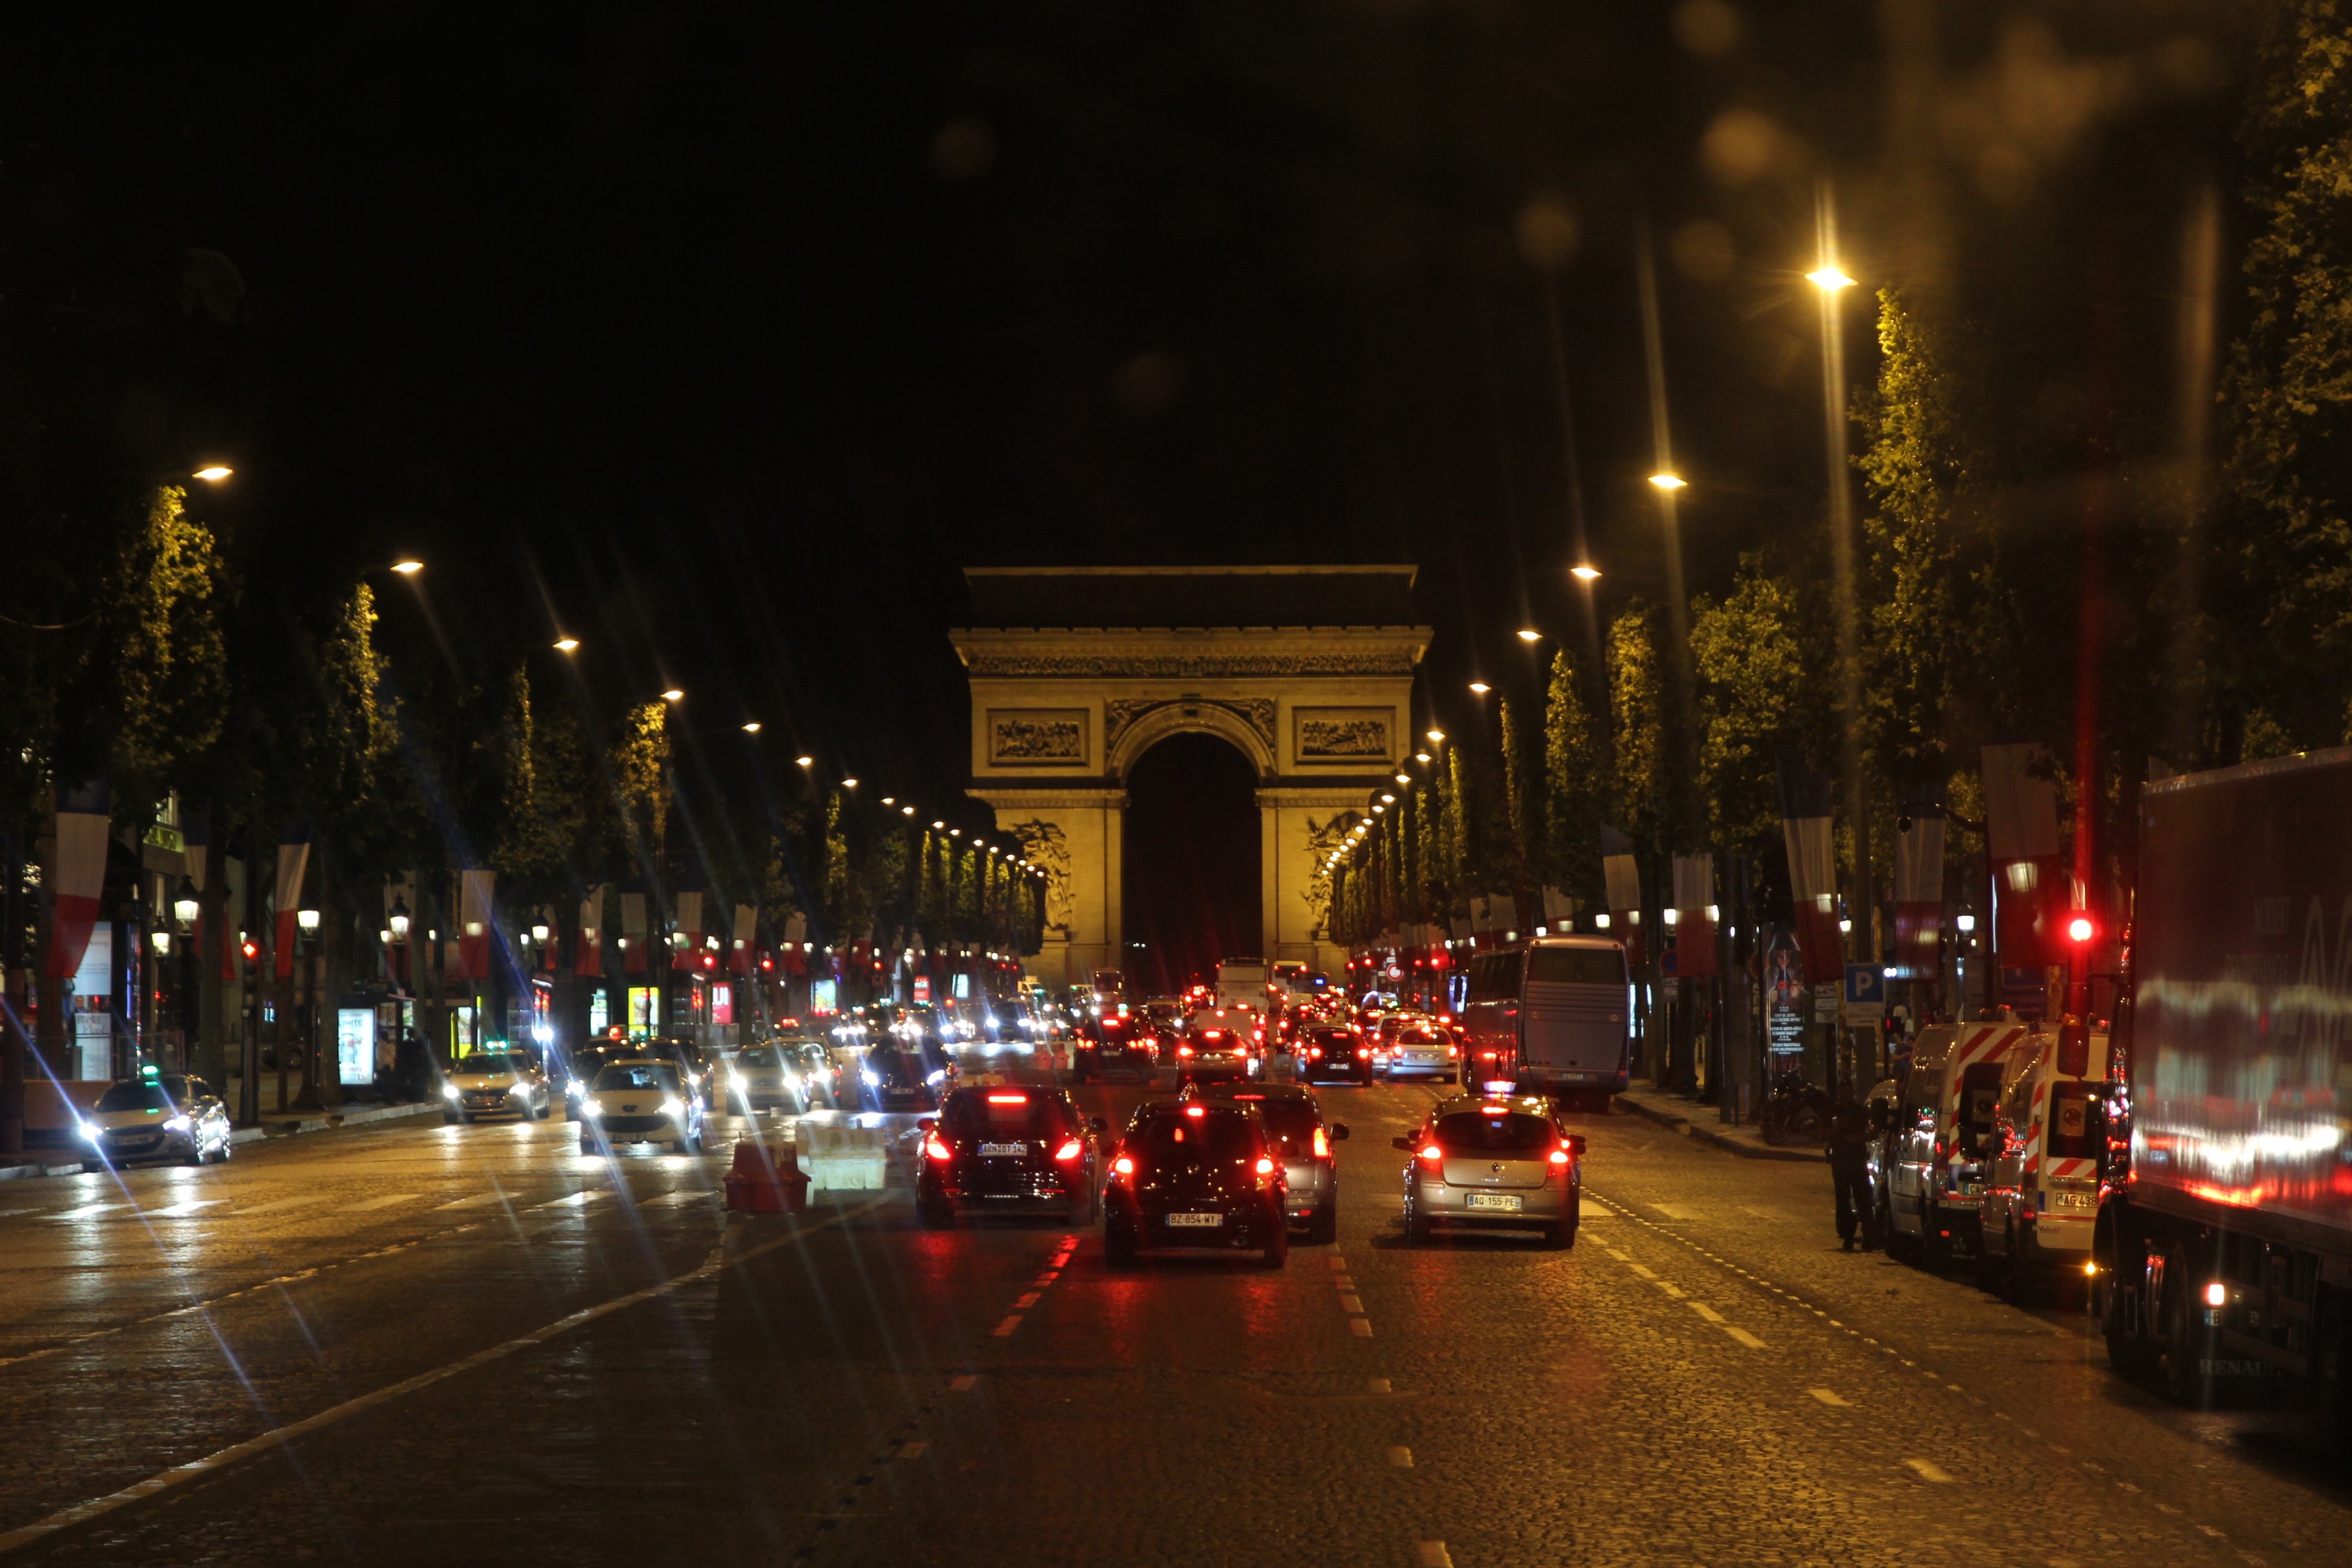
light, road, traffic, street, night, city, cityscape, downtown, evening, darkness, christmas, lighting, christmas decoration, metropolis, christmas lights, urban area, metropolitan area